Delaware, Ohio

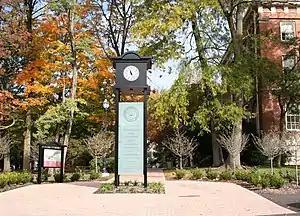
Campus clock in front of Ohio Wesleyan's Sturges Hall located near Sandusky Street

Ohio Wesleyan is a private independent liberal arts college located in the heart of Delaware. Ohio Wesleyan University enrolls approximately 1,950 students from 40 states and more than 50 countries. Due to high enrollment of minority and international students at the university, it has influenced the international, ethnic and religious diversity of Delaware.